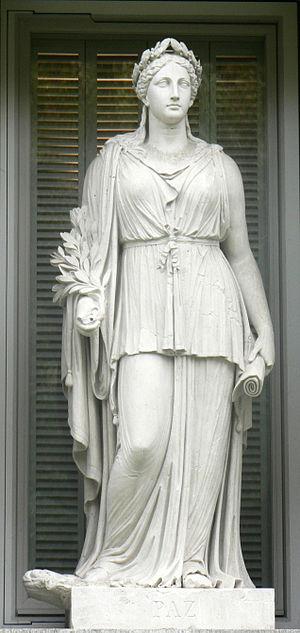
Statue allégorique de la Paz, statue taillée en marbre entre 1830 et 1836, par Valeriano Salvatierra, dans la façade du Musée du Pré, Madrid.